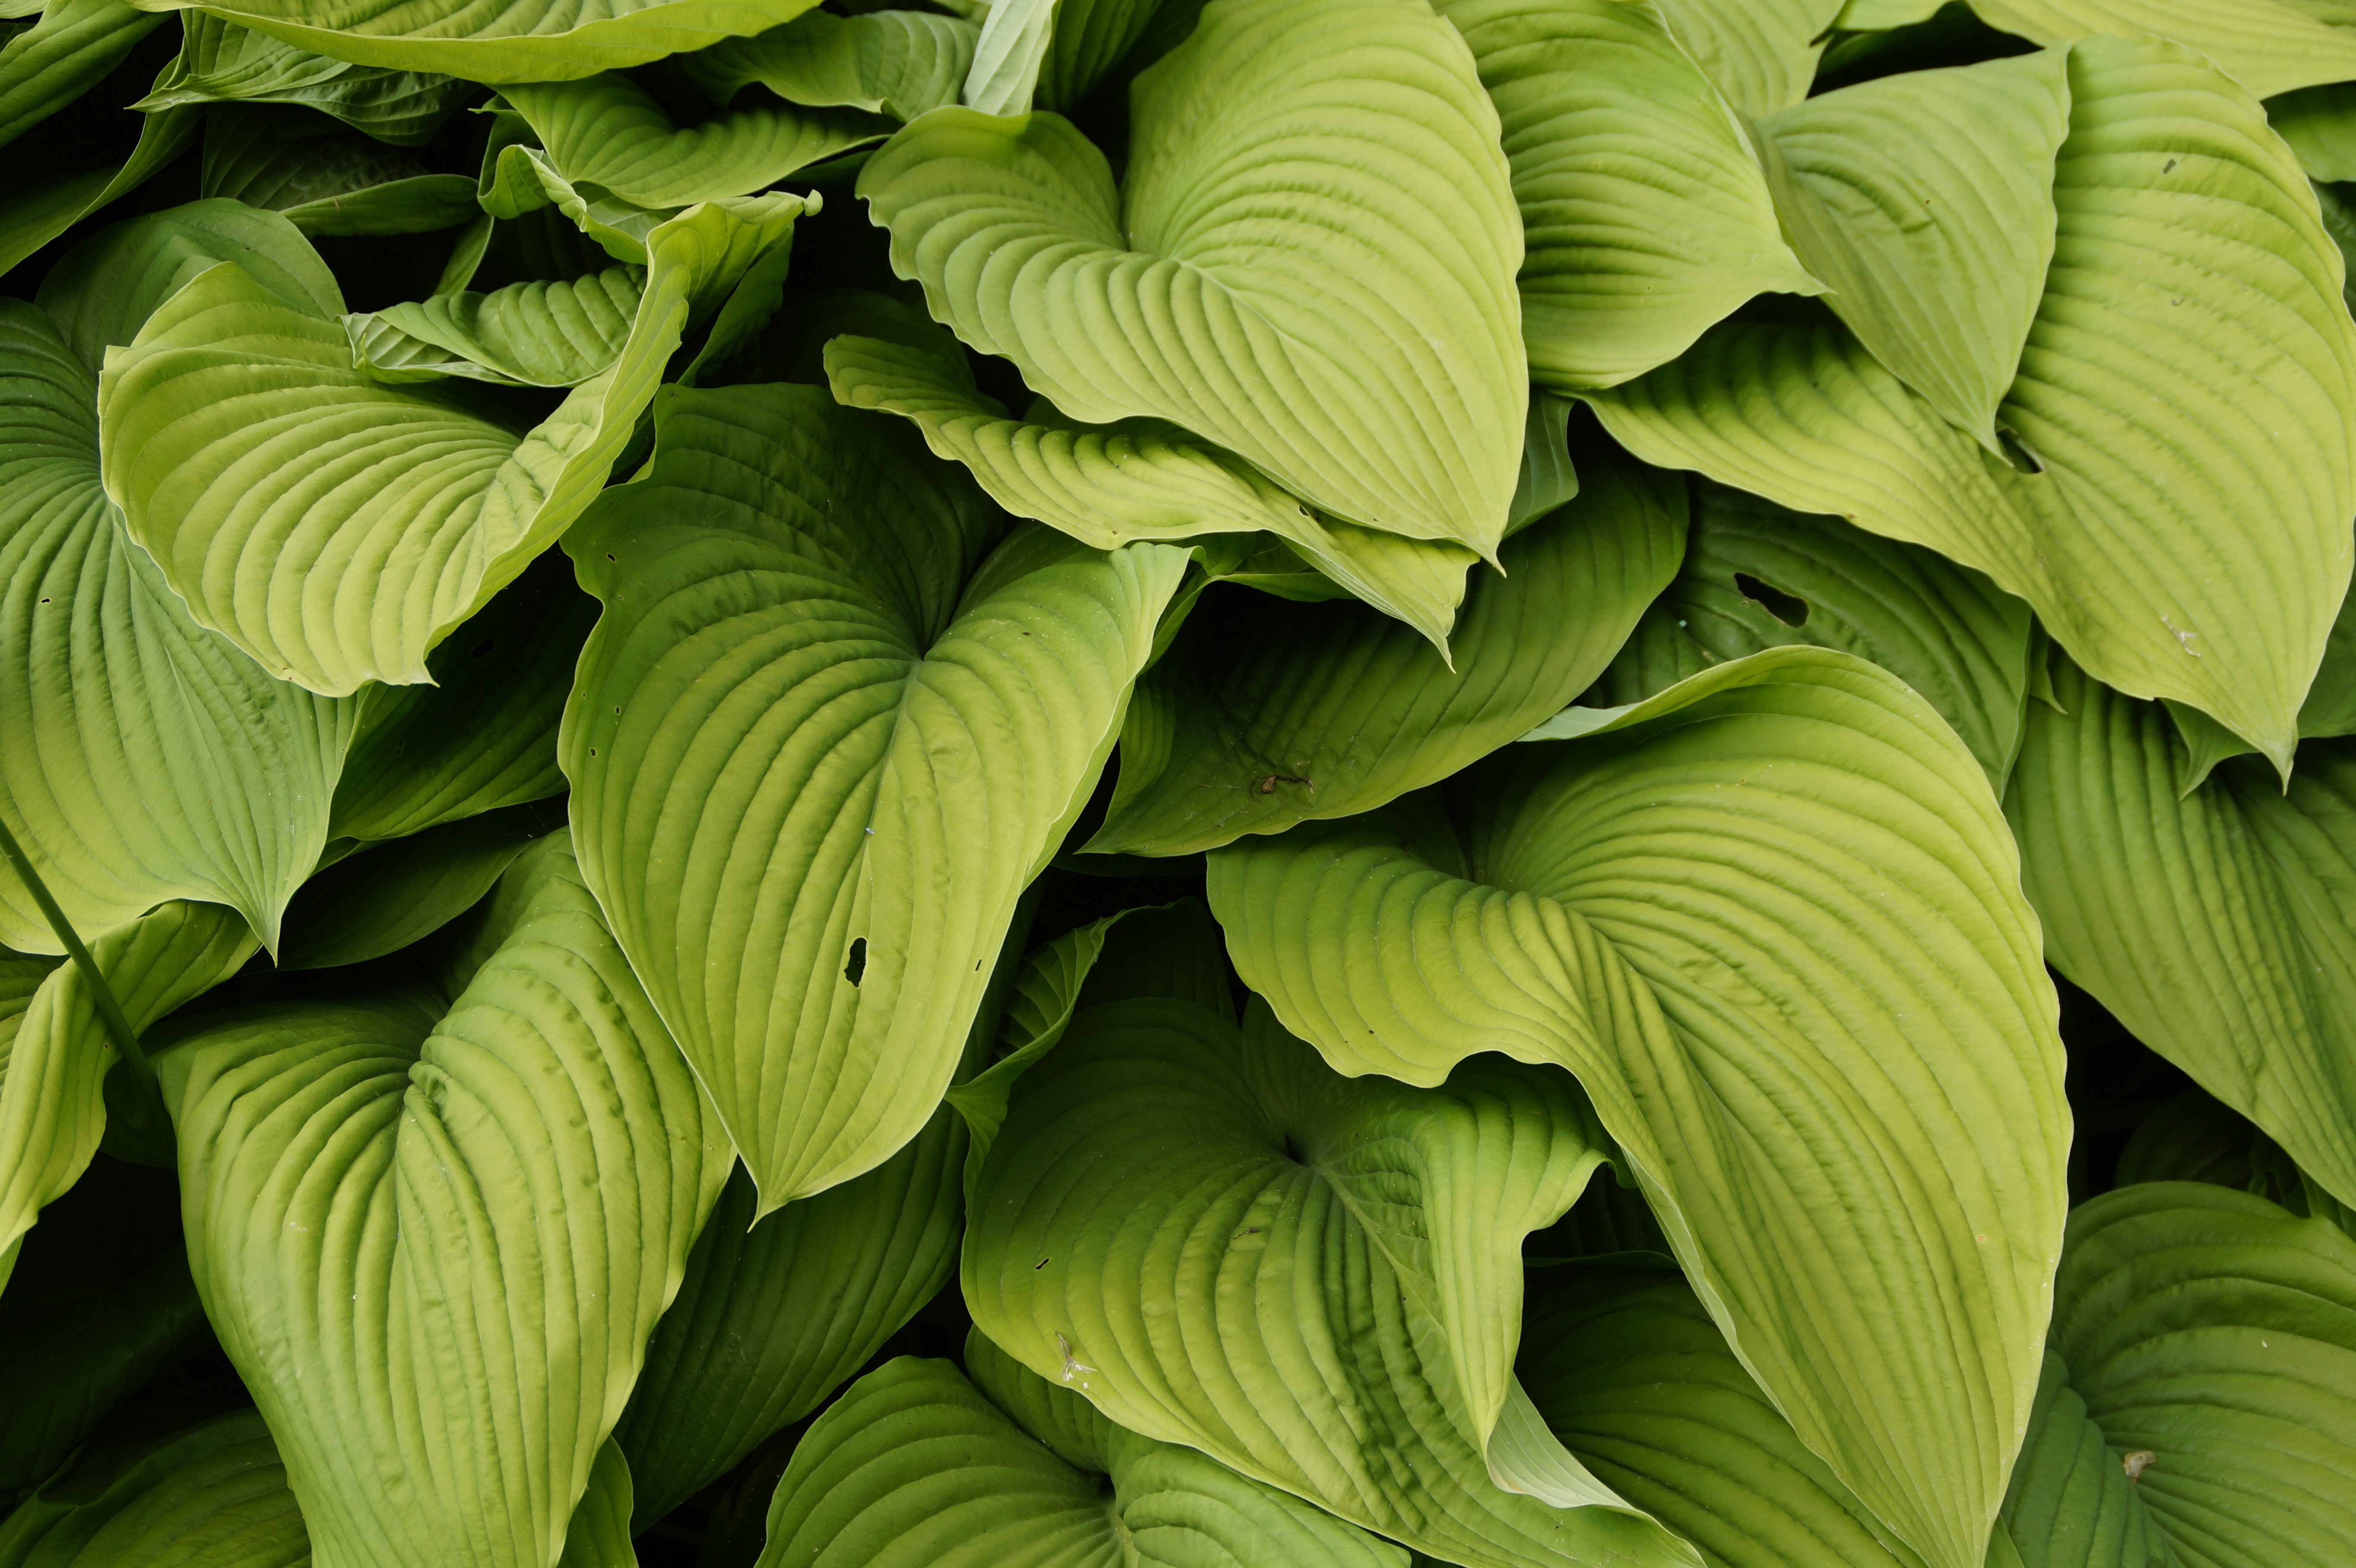
structure, plant, texture, leaf, flower, green, botany, flora, leaves, background, arum, macro photography, leaf veins, plant stem, canna family